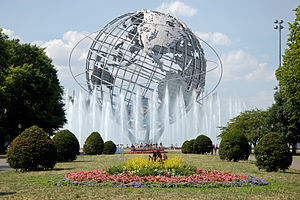
Flushing Meadows–Corona Park
"""The Unisphere"""
Flushing Meadows–Corona Park som blandt også kaldes Flushing Meadows Park ligger i det nordlige Queens i New York City, USA.